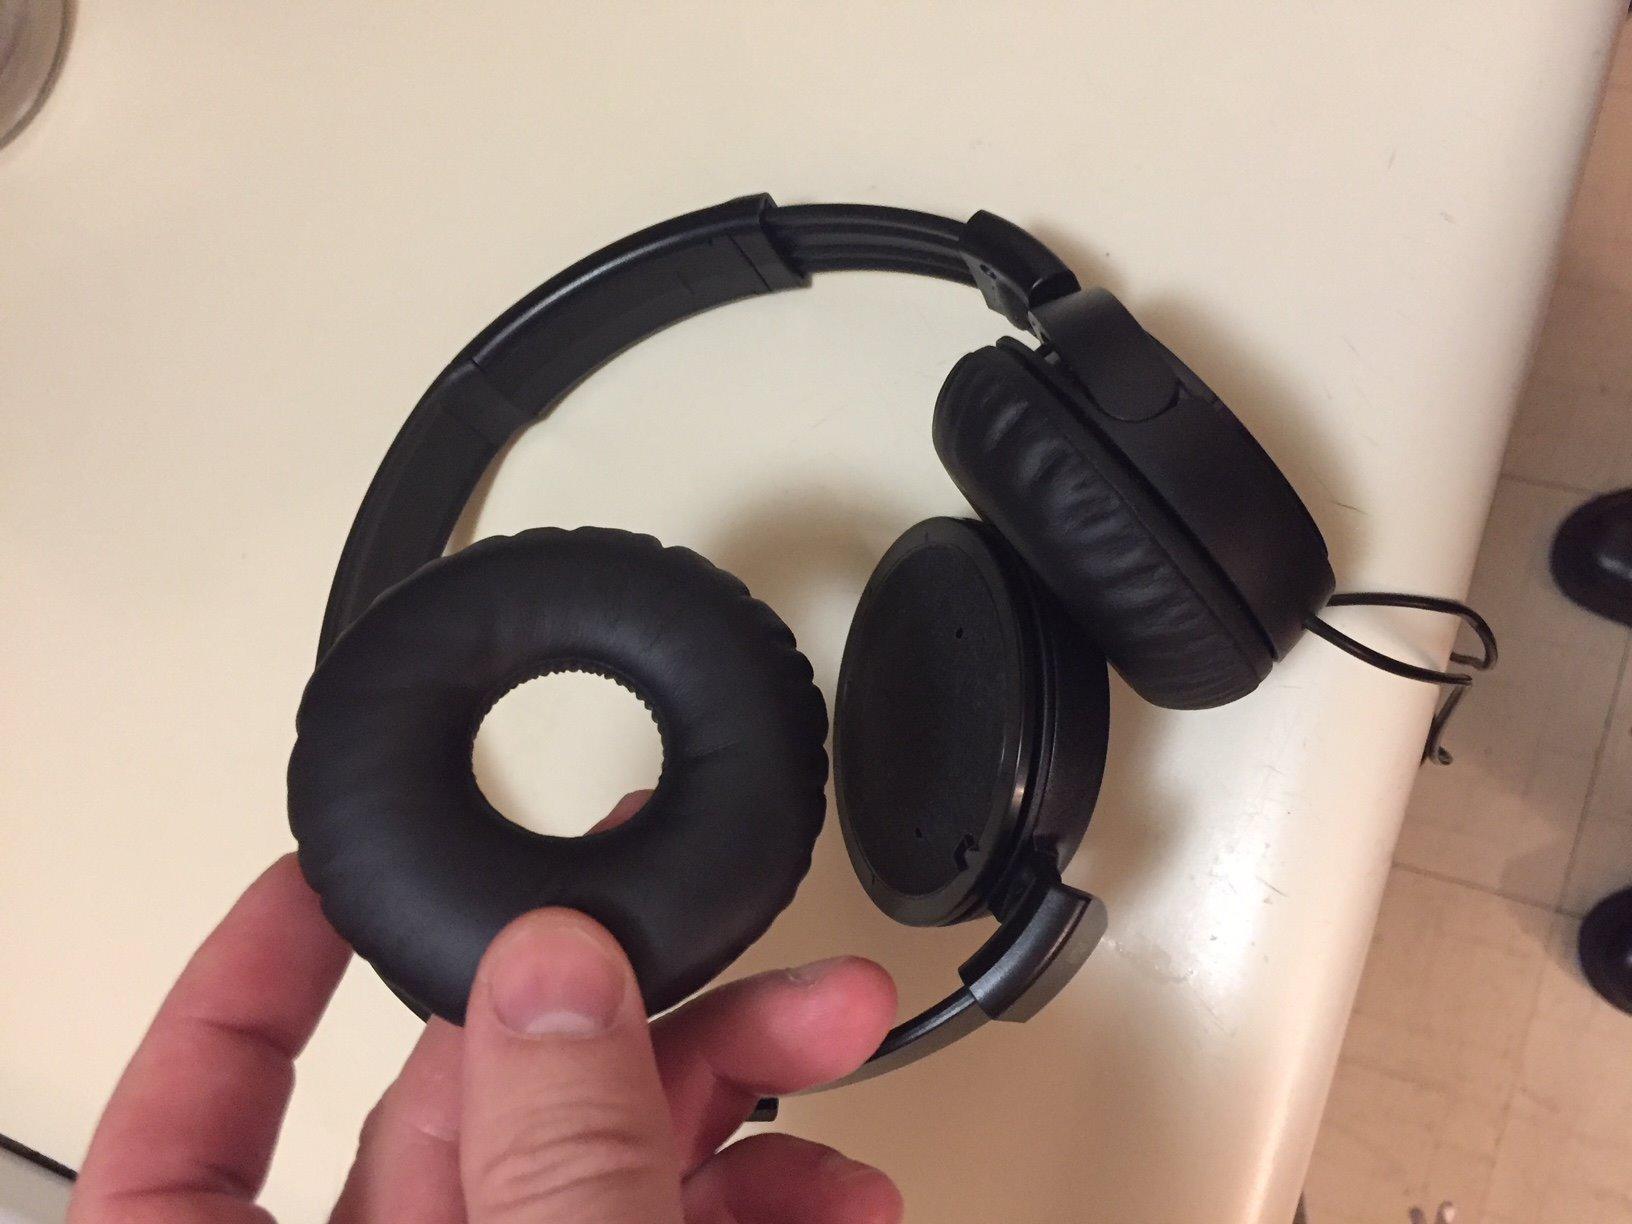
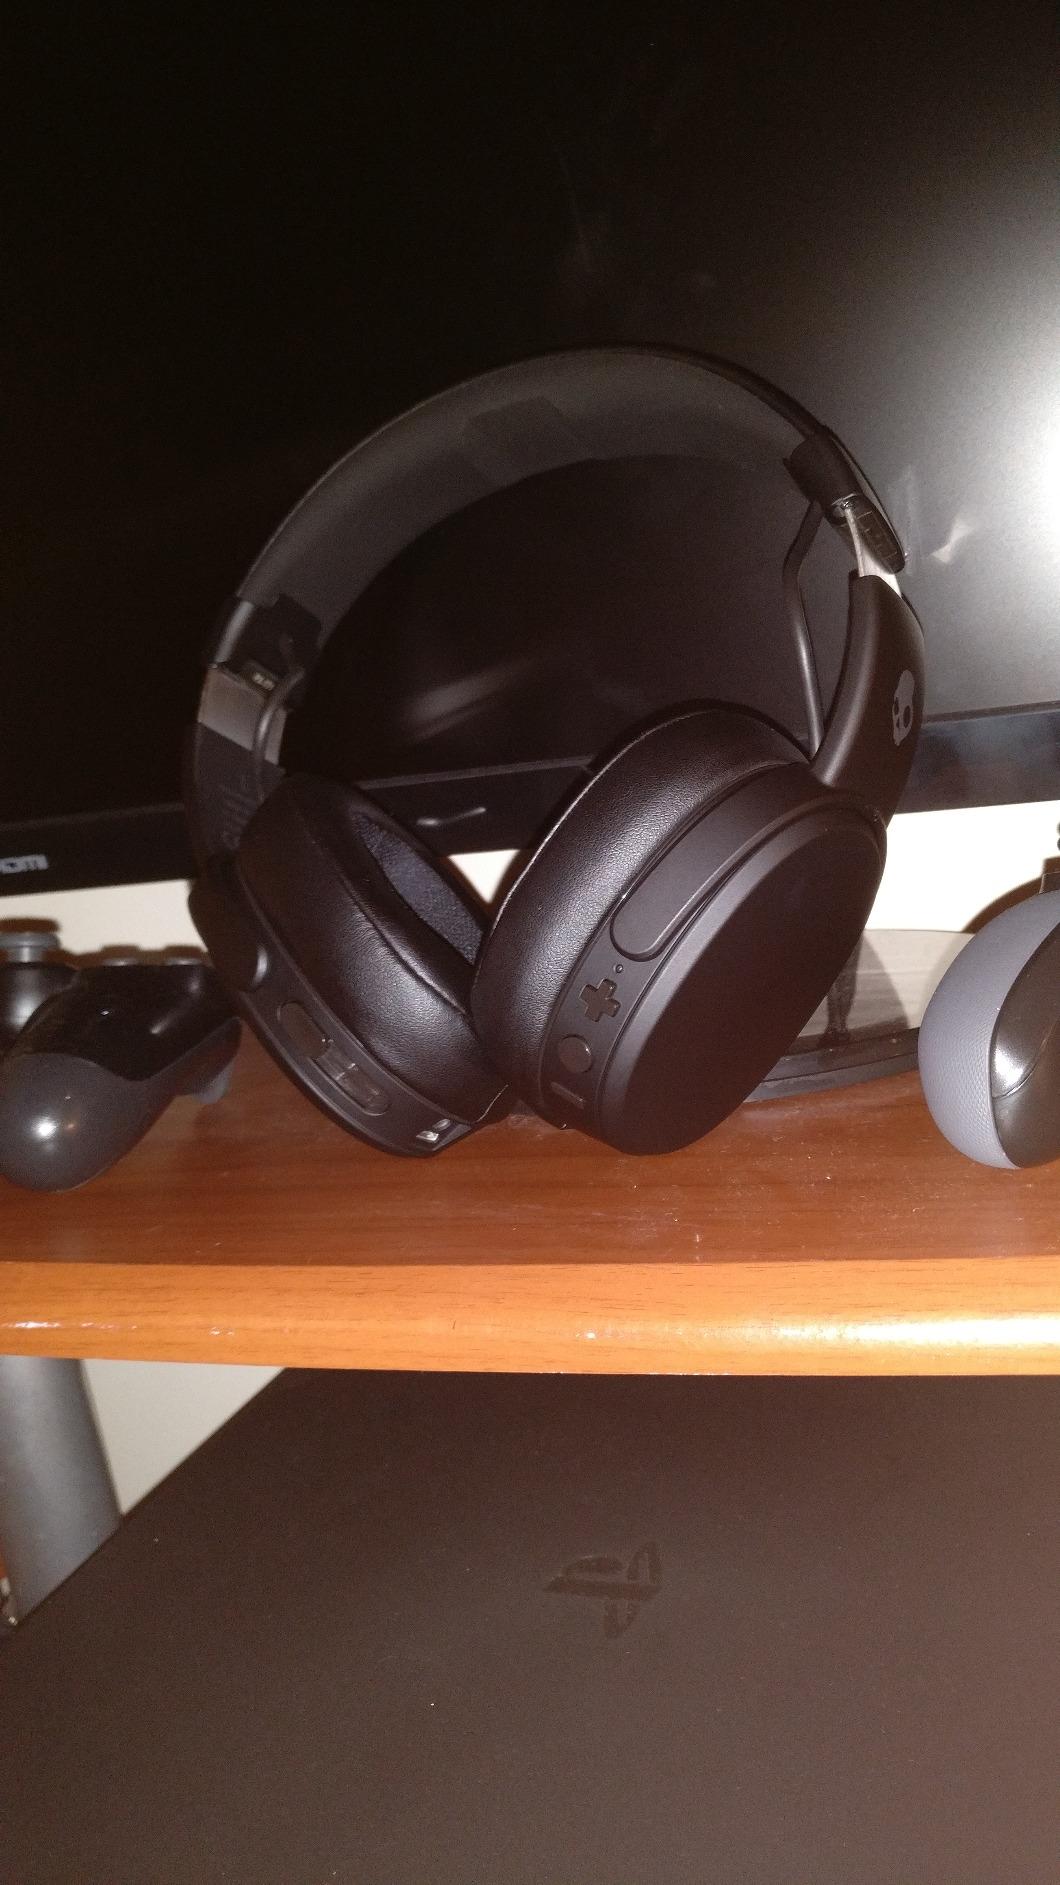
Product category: headphones
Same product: no